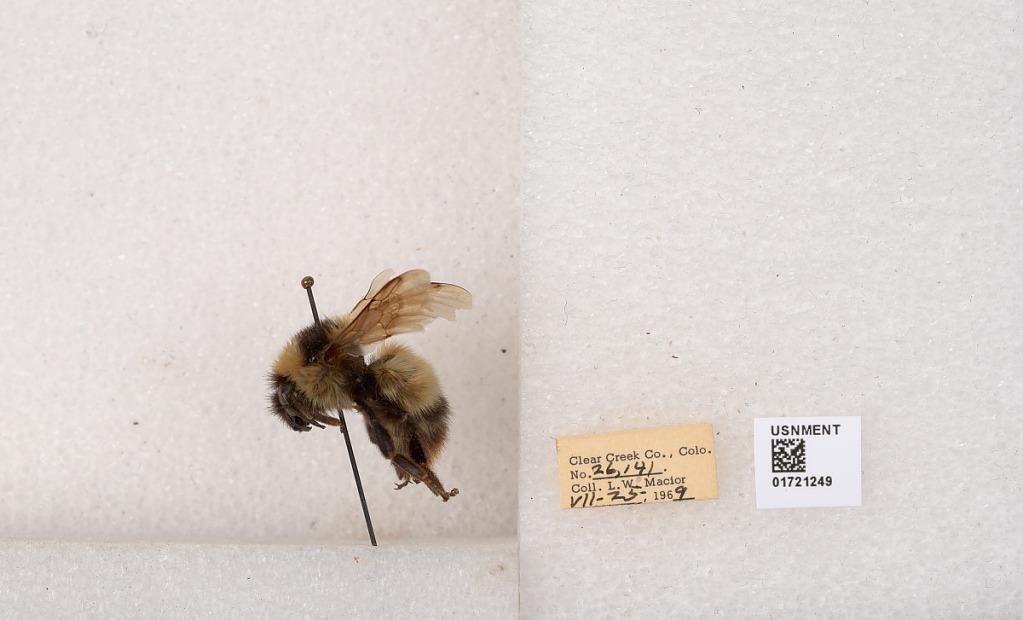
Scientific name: Bombus kirbyellus
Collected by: L. Macior
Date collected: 1969-7-25
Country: United States
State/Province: Colorado
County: Clear Creek
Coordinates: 39.6891, -105.644